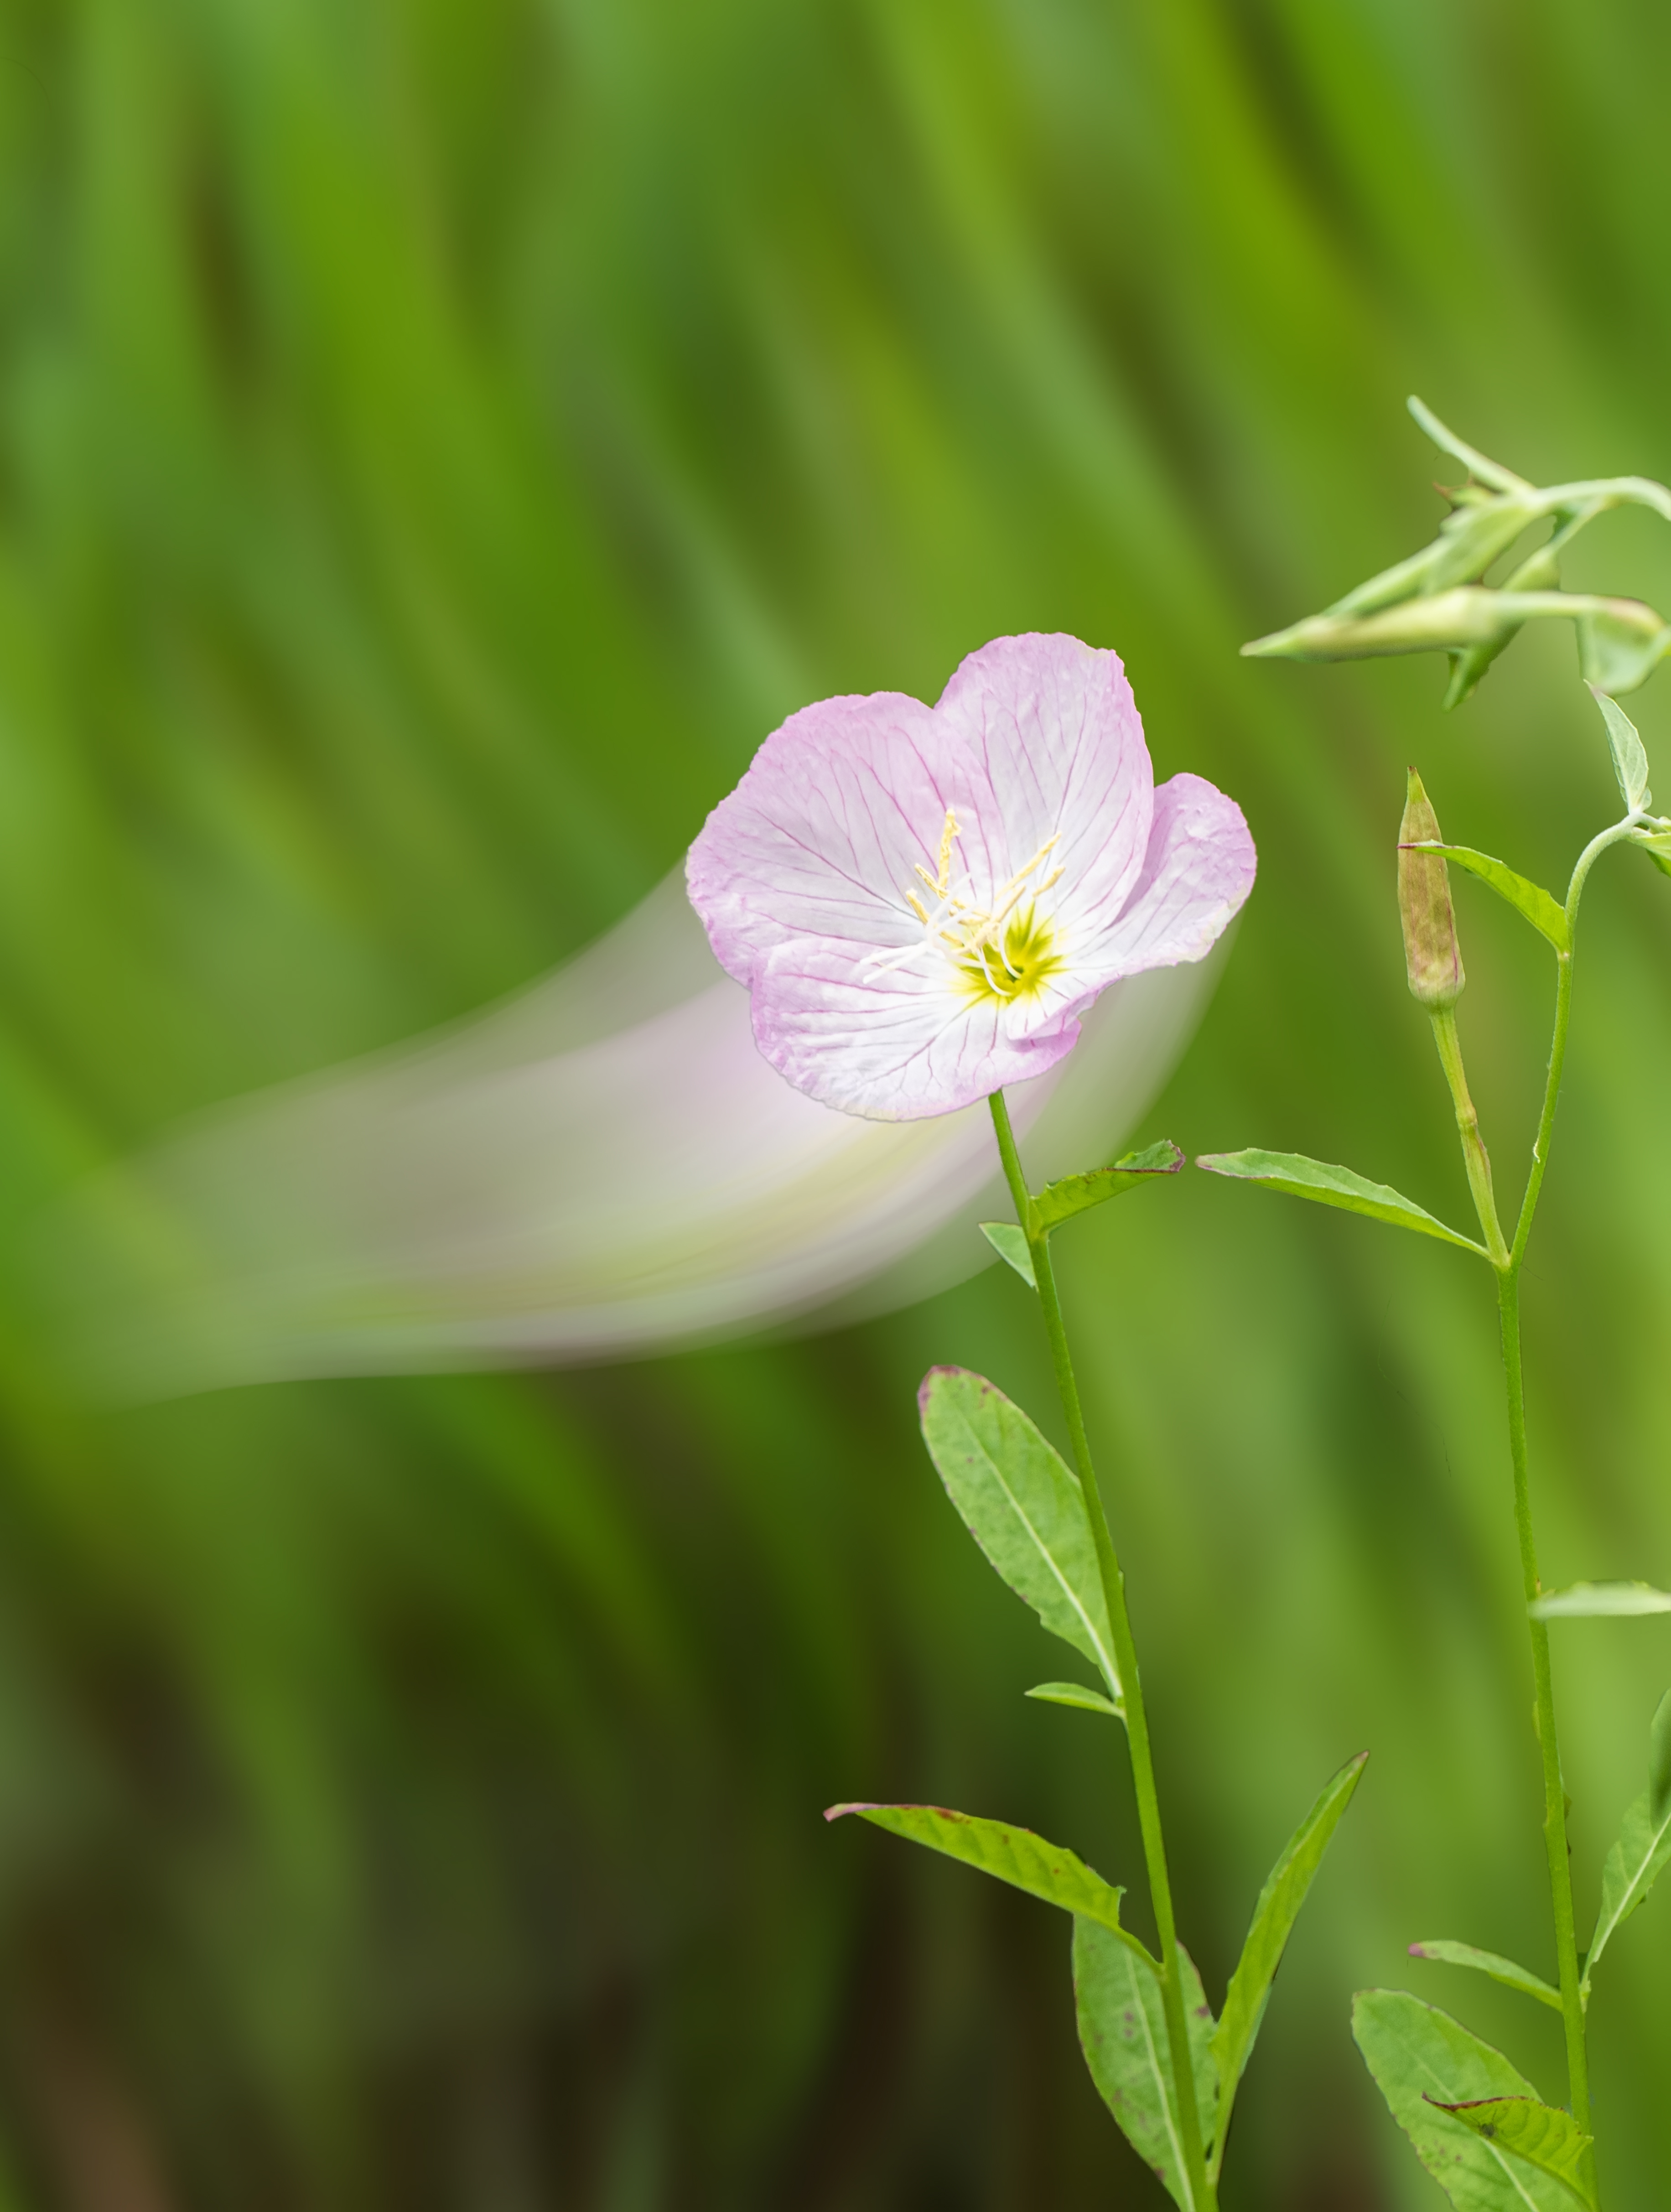
flower, plant, petal, terrestrial plant, grass, pinkladies, herbaceous plant, Pedicel, flowering plant, annual plant, pink evening primrose, plant stem, perennial plant, macro photography, wildflower, wood sorrel family, lily family, evening primrose family, four o clock family, alismatales